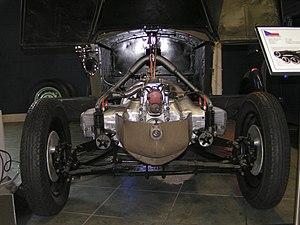
La Tatra 26 est une automobile 6x4 produite par le fabricant tchèque Tatra à la fin des années 1920 et au début des années 1930.